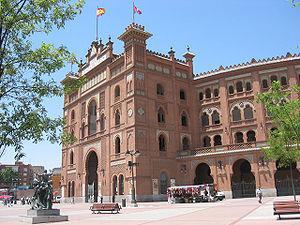
La liste d'arènes ci-après comprend :
La Feria de San Isidro est une série de corridas qui ont lieu aux arènes de Las Ventas de Madrid.
Le Néo-mudéjar est un style artistique et architectural qui s'est développé principalement dans la Péninsule Ibérique à la fin du XIXᵉ siècle et au début du XXᵉ siècle. Il fait partie des courants orientalistes de l'architecture historiciste dominant en Europe à cette époque.